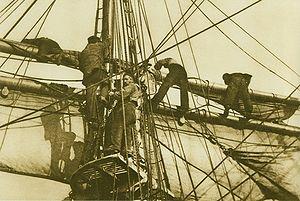
La navigation à voile c’est l’art, pour un voilier, de se déplacer grâce à l’énergie fournie par le vent.